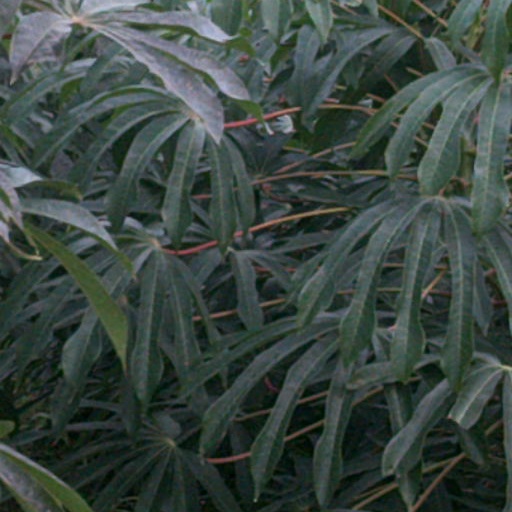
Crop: cassava